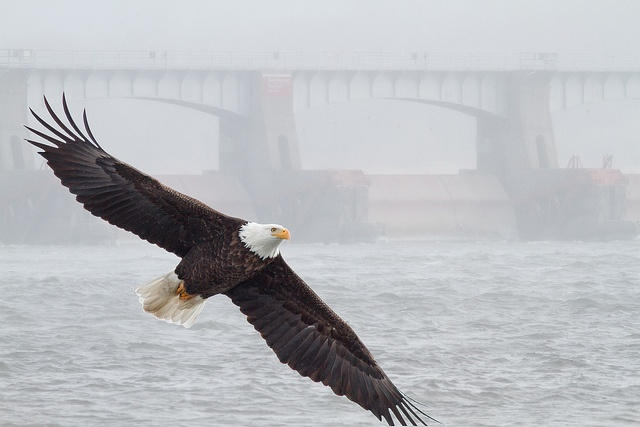
A bald eagle flying with a bridge in the background
A bald eagle soars  with a river and bridge in the background.
A large eagle flies across a large body of water
Bald eagle soaring over rough water in front of a railroad bridge.
A bald eagle flying low over a body of water.